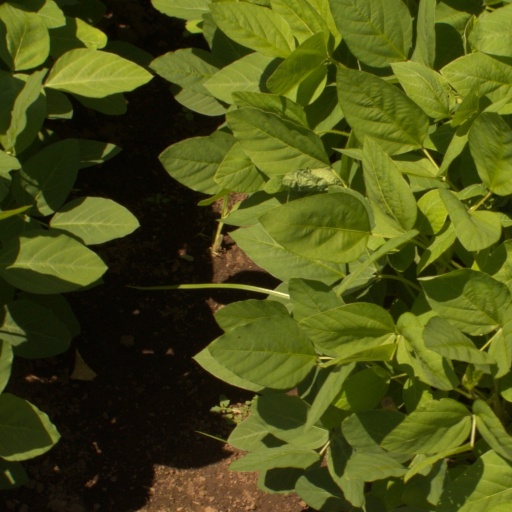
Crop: soybean